Ufuwai Bonet

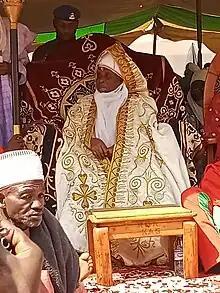
Agwam Bonet during Afan Festival in January 2024.

Ufuwai Bonet is the monarch of Gworok (Kagoro) Chiefdom, a Nigerian traditional state in southern Kaduna State, Nigeria. He is also known by the title ""Chief of Kagoro (Gworok)"". As of 2016, he is the deputy chairman of the Kaduna State council of chiefs and emirs.